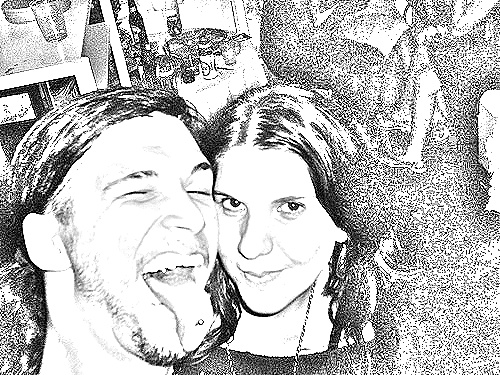
Portrait style: Sketch Portrait